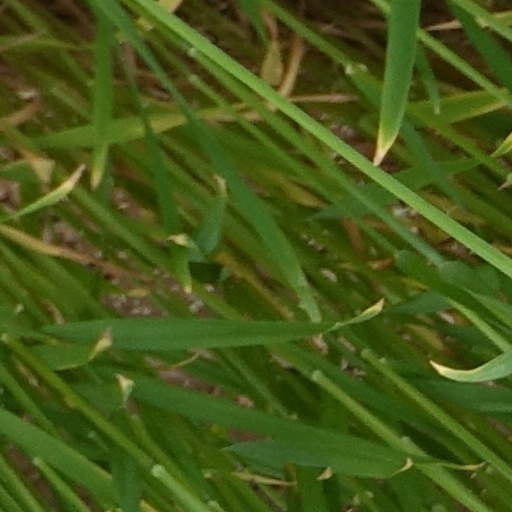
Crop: wheat